Sudanese Greeks

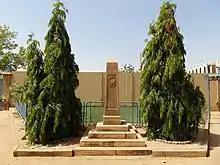
Memorial at the compound of the Hellenic Community in Khartoum for volunteers killed in the 1912 and 1913 Balkan Wars

Makris and the Norwegian historian Endre Stiansen conclude that from the point of view of the British-dominated government the Greeks were the ideal expatriates: "Capato – and probably many other Greeks – saw themselves as stalwarts of the 'colonial' order." Makris has also found that "Greeks from Sudan remembered and emphasized the good relations they had with the Sudanese because, unlike the British, they were not 'colonialists', but rather people of a humble background. This, however, did not prevent them from having racist attitudes towards non-Greek Sudanese, or even people of mixed origin, similar to those other Europeans had." However, Makris does concede "a healthy scepticism towards the British, the French and the other 'Big Powers' and their political schemes".